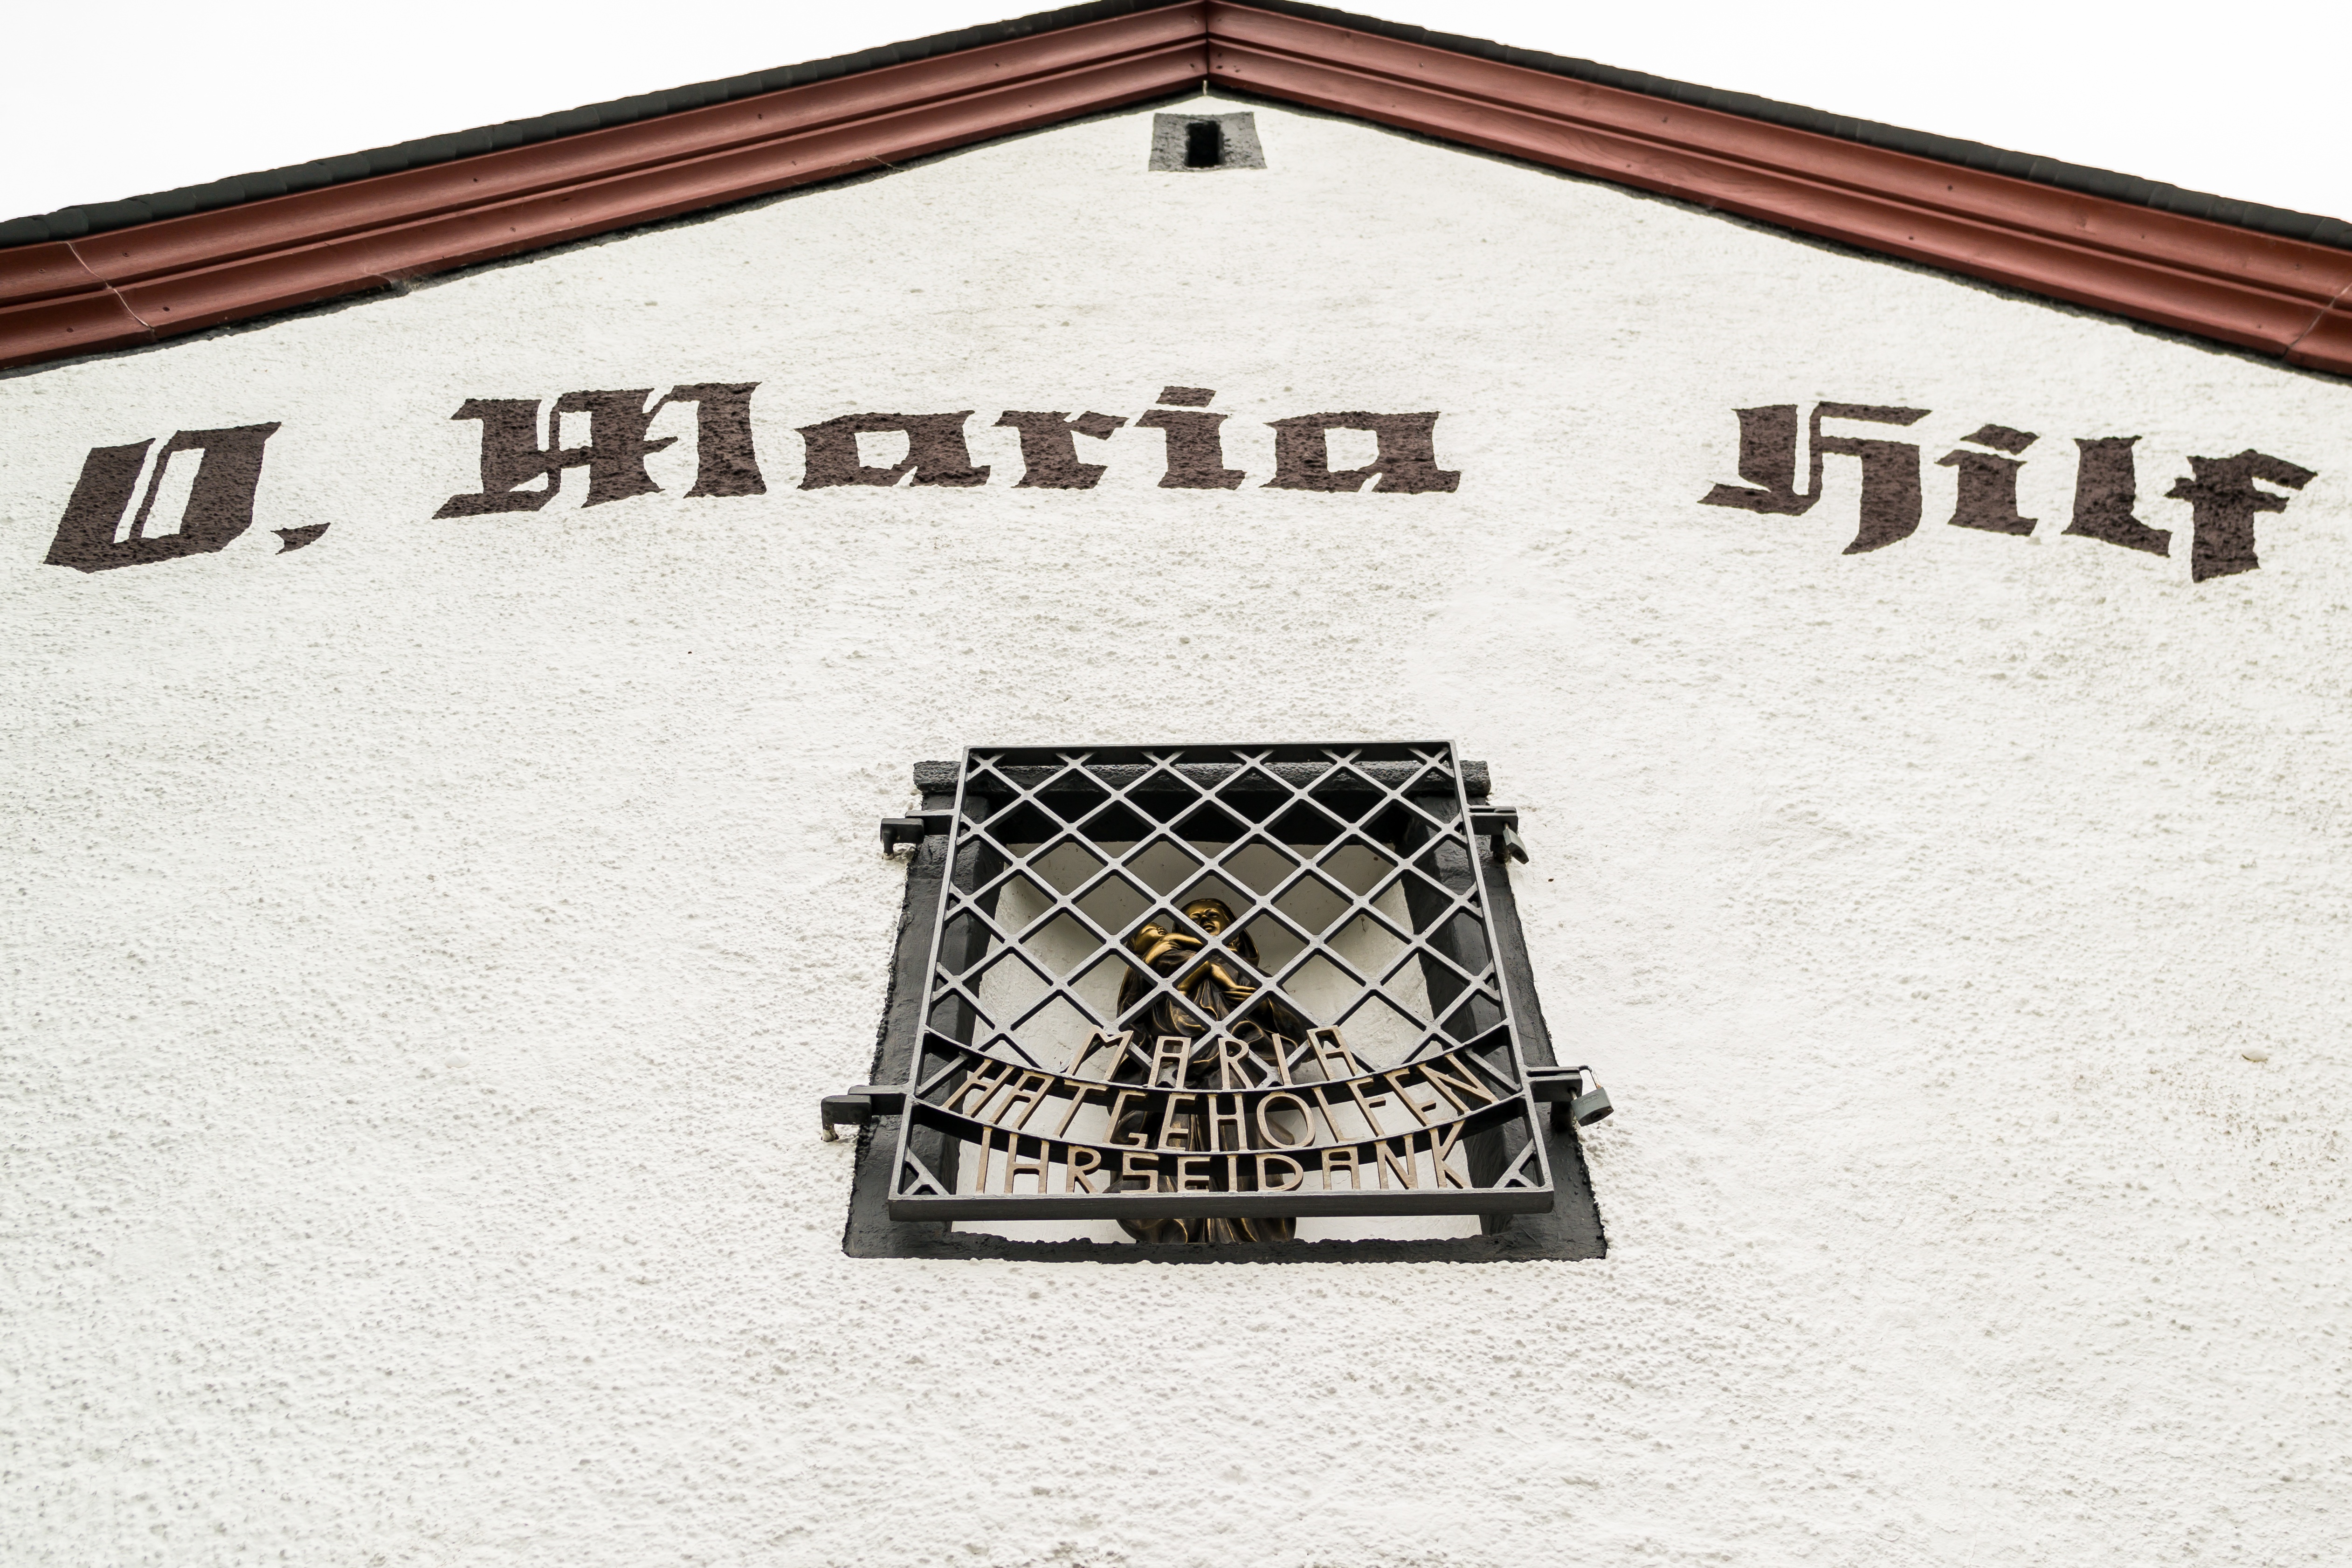
roof, sign, statue, golden, religion, facade, church, chapel, christian, signage, brand, help, christ, memorial, figure, faith, maria, jesus, christianity, holy, please, jesus christ, madonna, gable, mother of god, holy maria, virgin mary, ahr valley, holy mother